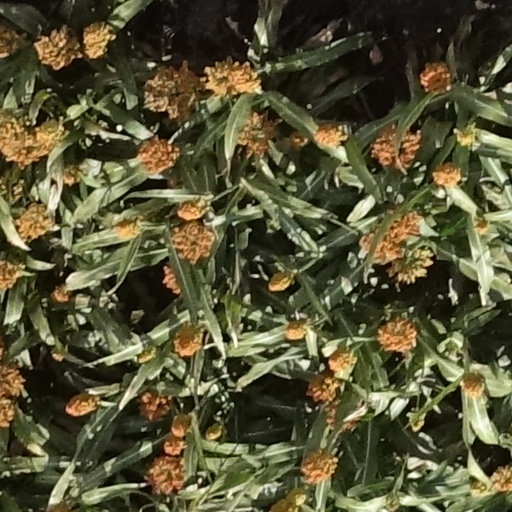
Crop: sorghum